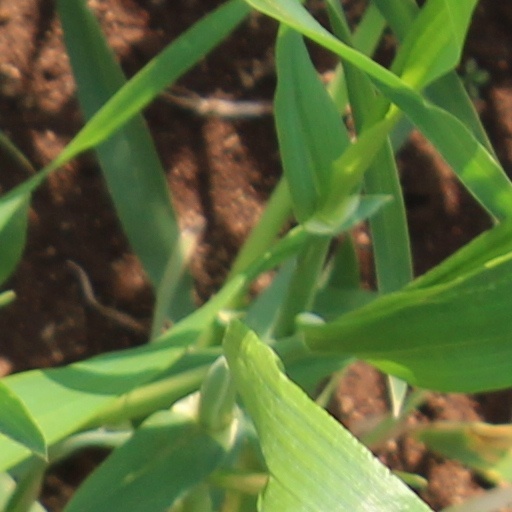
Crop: wheat